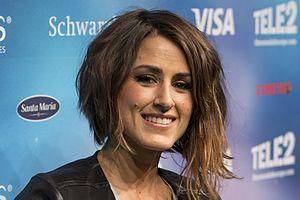
Barei, de son nom de naissance Bárbara Reyzábal González-Aller, née le 28 mars 1982 à Madrid en Espagne, est une auteure-compositrice-interprète espagnole. Elle représente l'Espagne au Concours Eurovision de la chanson 2016 avec la chanson Say Yay! où elle termine à la 22ᵉ position avec un total de 77 points.